Chicano

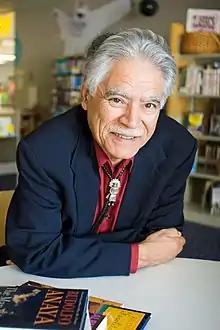
Rudolfo Anaya (1937–2020) was one of the founders of Chicano literature.

In 2012, the Mexican American Studies Department Programs (MAS) in Tucson Unified School District were banned after a campaign led by Anglo-American politician Tom Horne accused it of working to "promote the overthrow of the U.S. government, promote resentment toward a race or class of people, are designed primarily for pupils of a particular ethnic group or advocate ethnic solidarity instead of the treatment of pupils as individuals." Classes on Latino literature, American history/Mexican-American perspectives, Chicano art, and an American government/social justice education project course were banned. Readings of In Lak'ech from Luis Valdez's poem "Pensamiento Serpentino" were also banned.